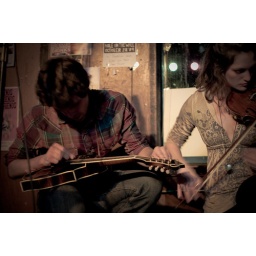
pastor corey cross and the good ole band/ show at hole in the wall 10/27